Masanobu Ogura

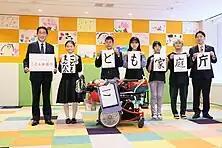
Ogura (far right) at the launch of the Children and Families Agency in 2023

Masanobu Ogura was born in Tokyo on 30 May 1981. After attending Eiko Gakuen Junior and Senior High School, he graduated from the University of Tokyo in 2004 and joined the Bank of Japan. He graduated from Oxford University in 2009 with an MA in Financial Economics.